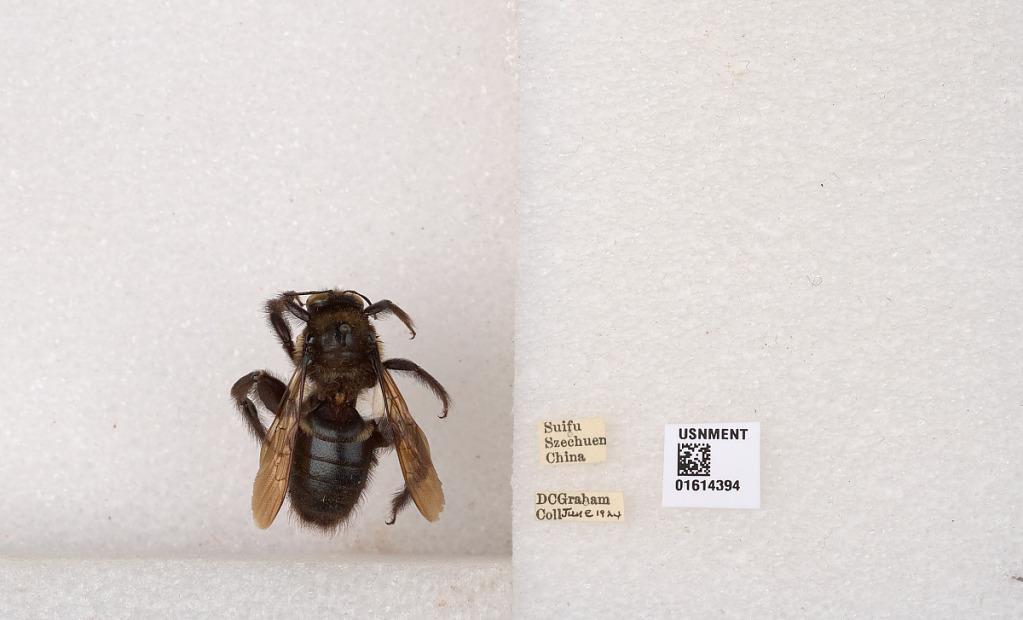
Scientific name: Xylocopa (Biluna) tranquebarorum tranquebarorum (Swederus)
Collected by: D. Graham
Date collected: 1924-6-1
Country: China
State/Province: Sichuan
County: Ybin Shi
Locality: Suifu